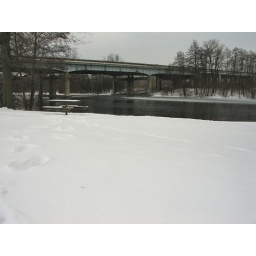
a bridge on highway 14 off of Main Street in Ann Arbor, Michigan.